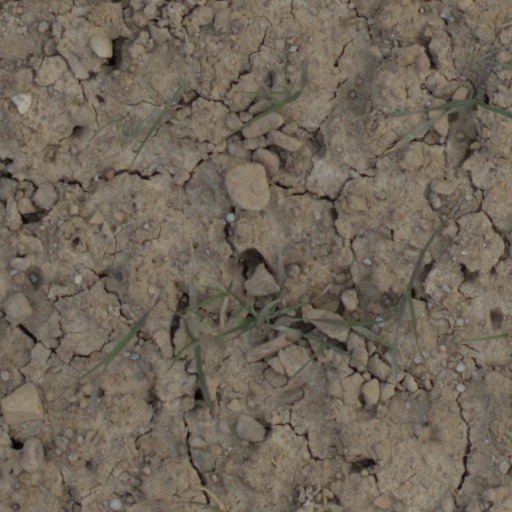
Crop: wheat